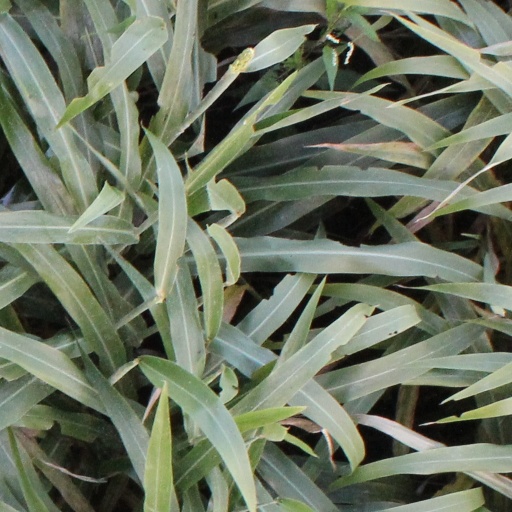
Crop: sorghum